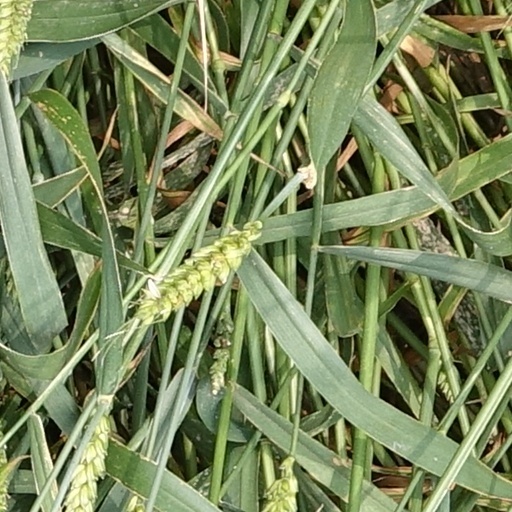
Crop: wheat